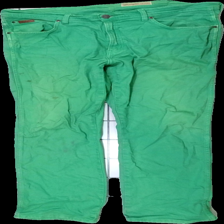
View: front
Type: Jeans
Category: Men
Brand: Not in the list
Brand text on label: wrangler
Colors: Green
Material: 100% cotton
Cut: Regular
Season: All
Stains: Major
Damage: fläckar
Damage location: middle left
Damage 2: fläckar
Damage 2 location: top left
Damage 3: fläck
Damage 3 location: top right
Price range: <50
Recommended usage: Export
Description: gröna jeans med fläckar över hela